Narsaq

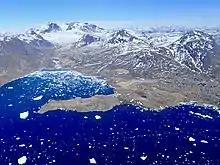
Aerial view of Narsaq and Narsaq Sound, April 2018

Narsaq (Danish: "Nordprøven") is a town in the Kujalleq municipality in southern Greenland. The name "Narsaq" is Kalaallisut for "Plain", referring to the shore of Tunulliarfik Fjord where the town is located.